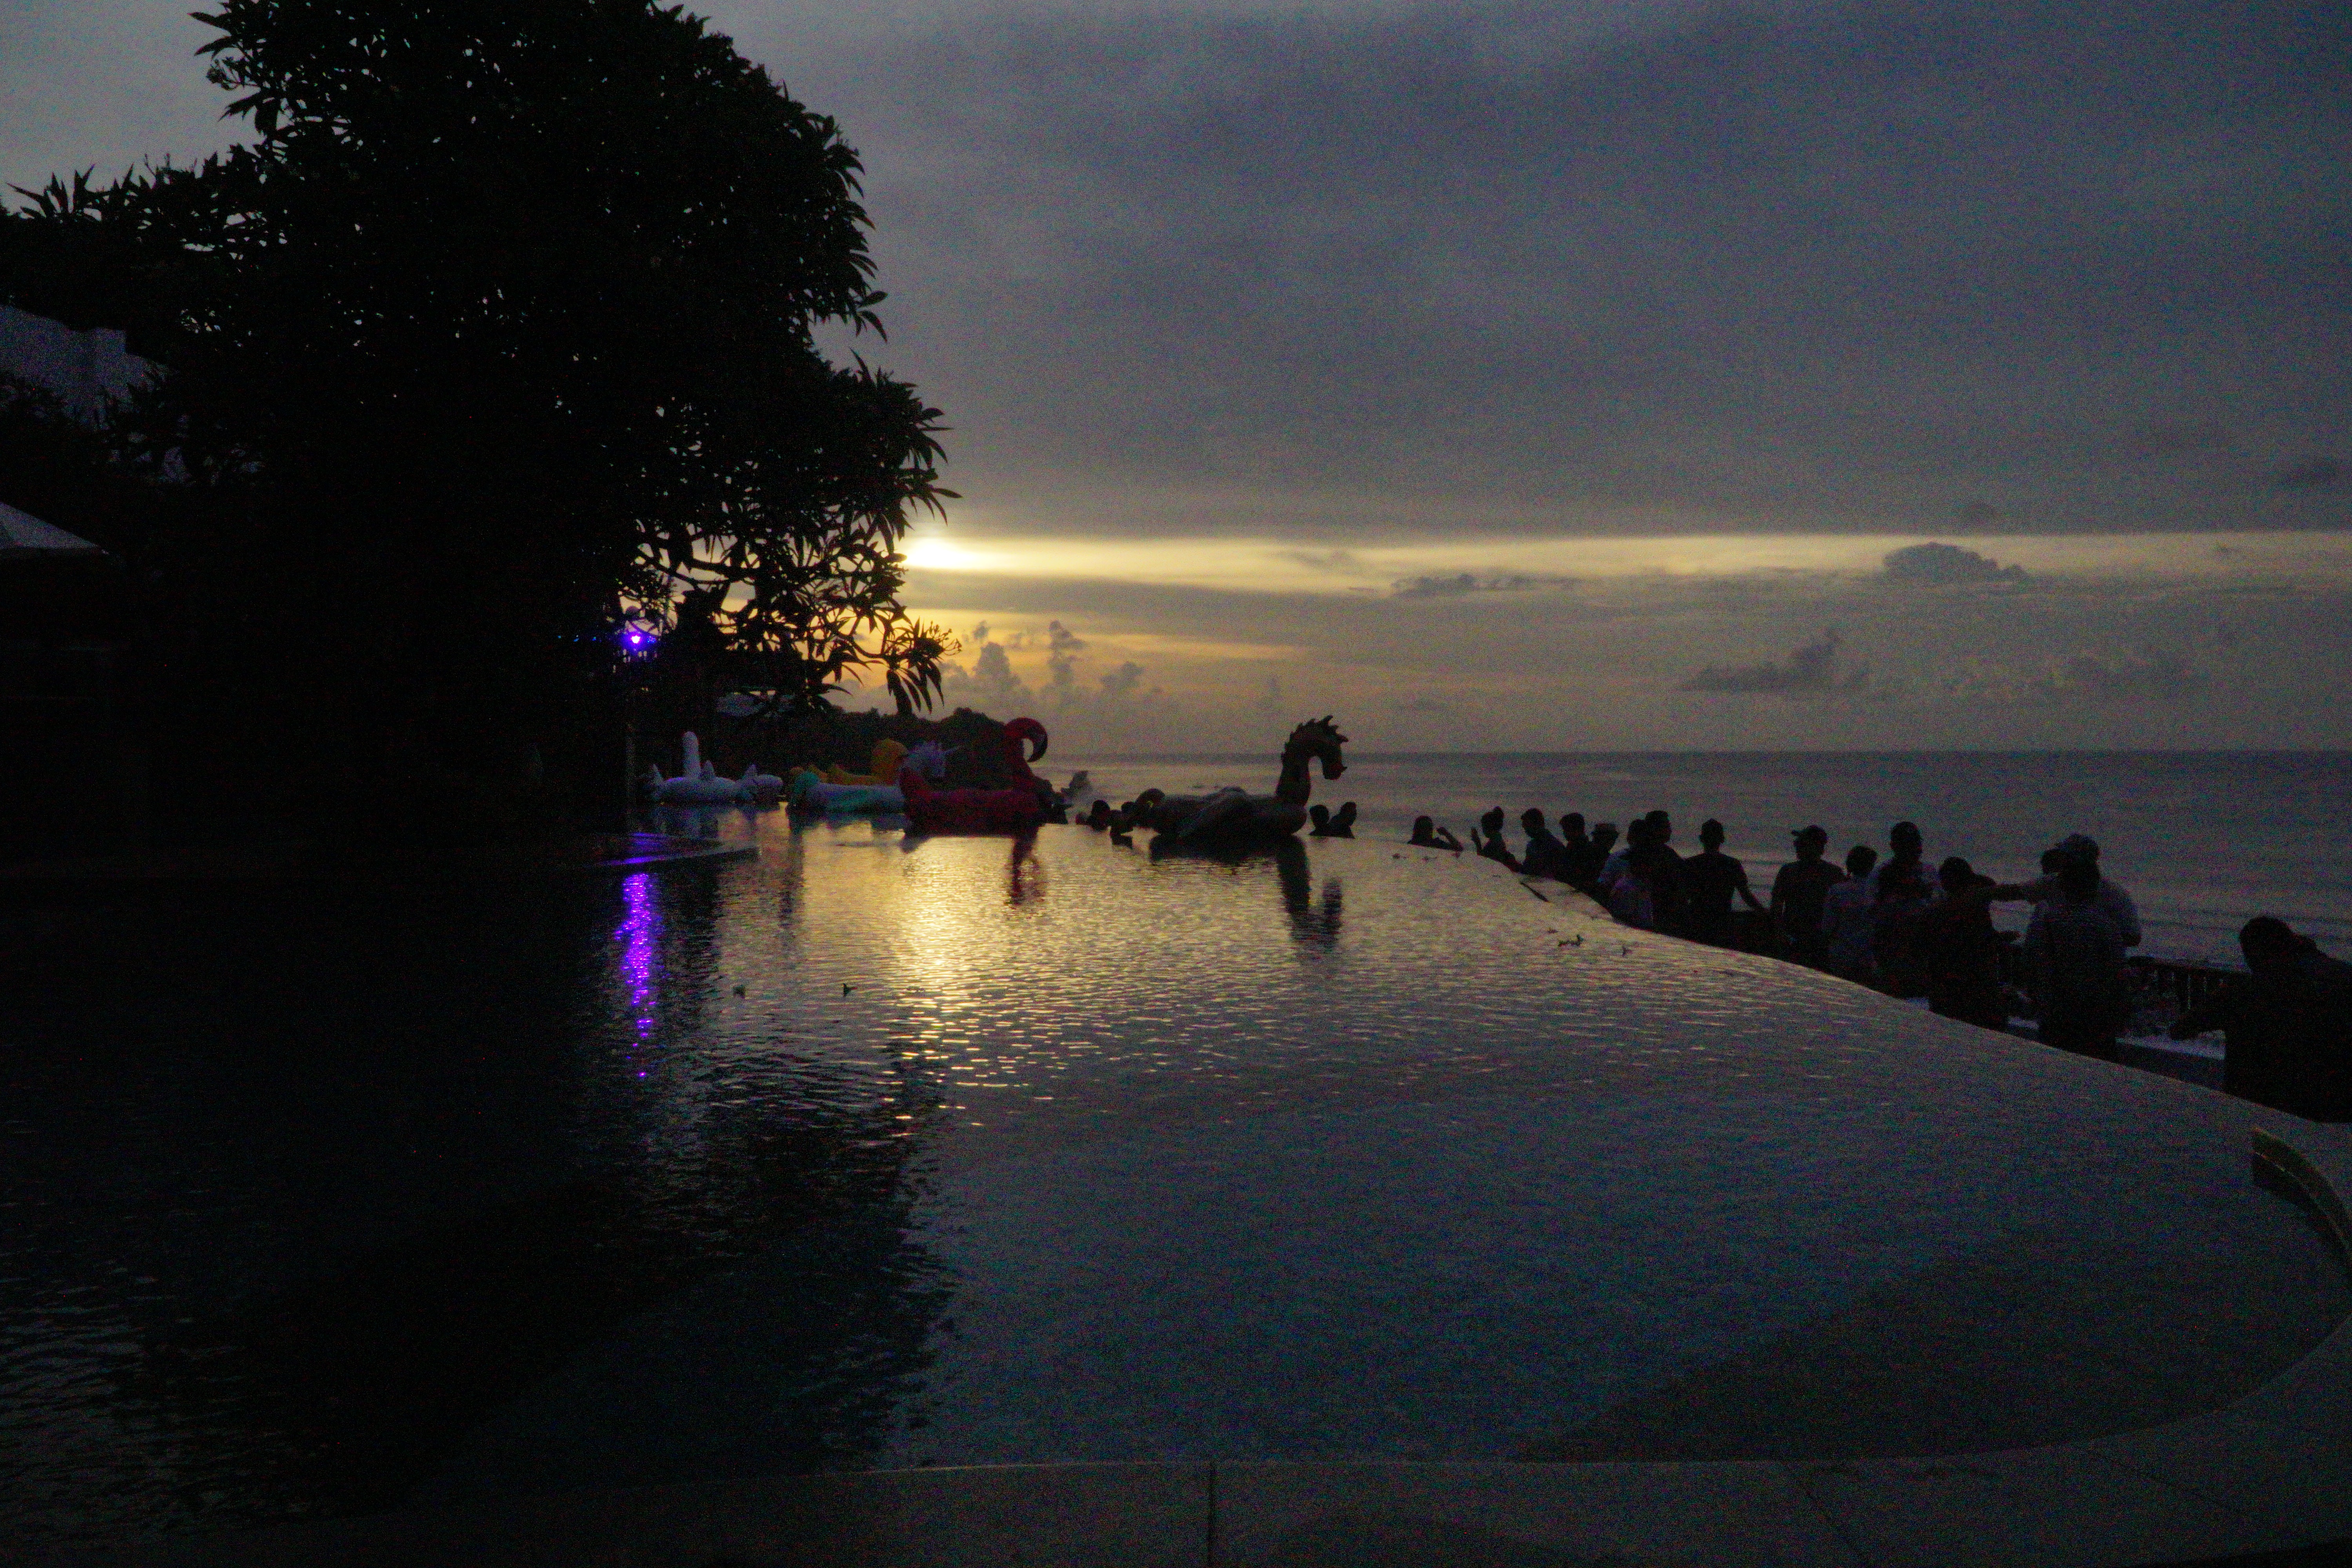
sea, sunrise, sunset, night, sunlight, morning, lake, dawn, river, dusk, evening, reflection, waterway, atmospheric phenomenon